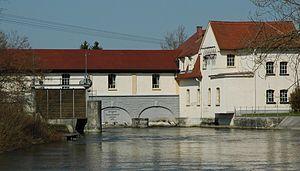
L'Amper est un cours d'eau situé en Bavière, Allemagne et affluent de l'Isar. Le cours supérieur de cette rivière, jusqu'à l'Ammersee s'appelle l'Ammer. Amper désigne la partie du cours d'eau depuis l'Ammersee jusqu'à Moosburg où il se jette dans l'Isar.